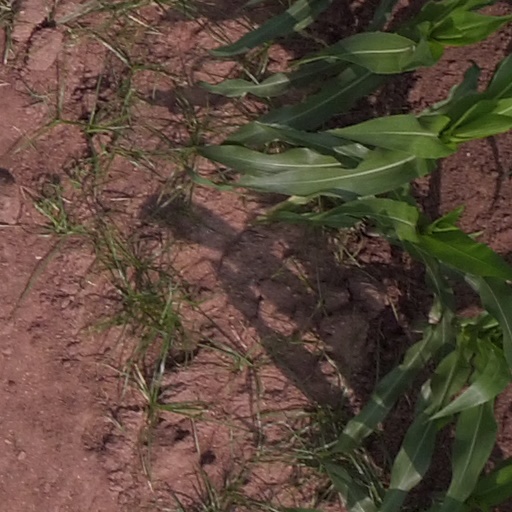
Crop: maize; corn